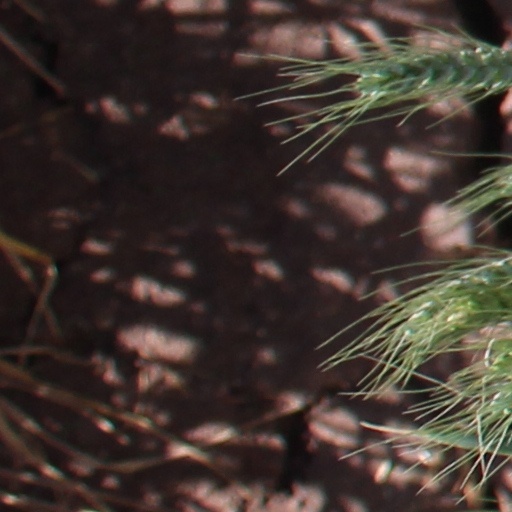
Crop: wheat